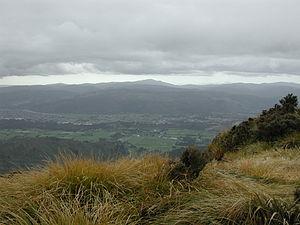
Chionochloa est un genre de plantes monocotylédones de la famille des Poaceae, famille des Danthonioideae, originaire d'Australasie.
Upper Hutt est une ville de Nouvelle-Zélande située à la pointe sud de l'île du Nord, dans la région de Wellington. Bien que seconde plus grande ville par sa superficie, elle est la «ville» la moins peuplée du pays.